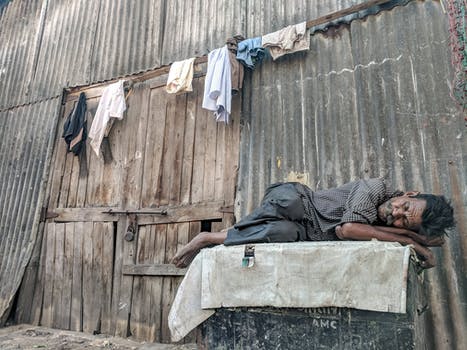
Label: No Watermark